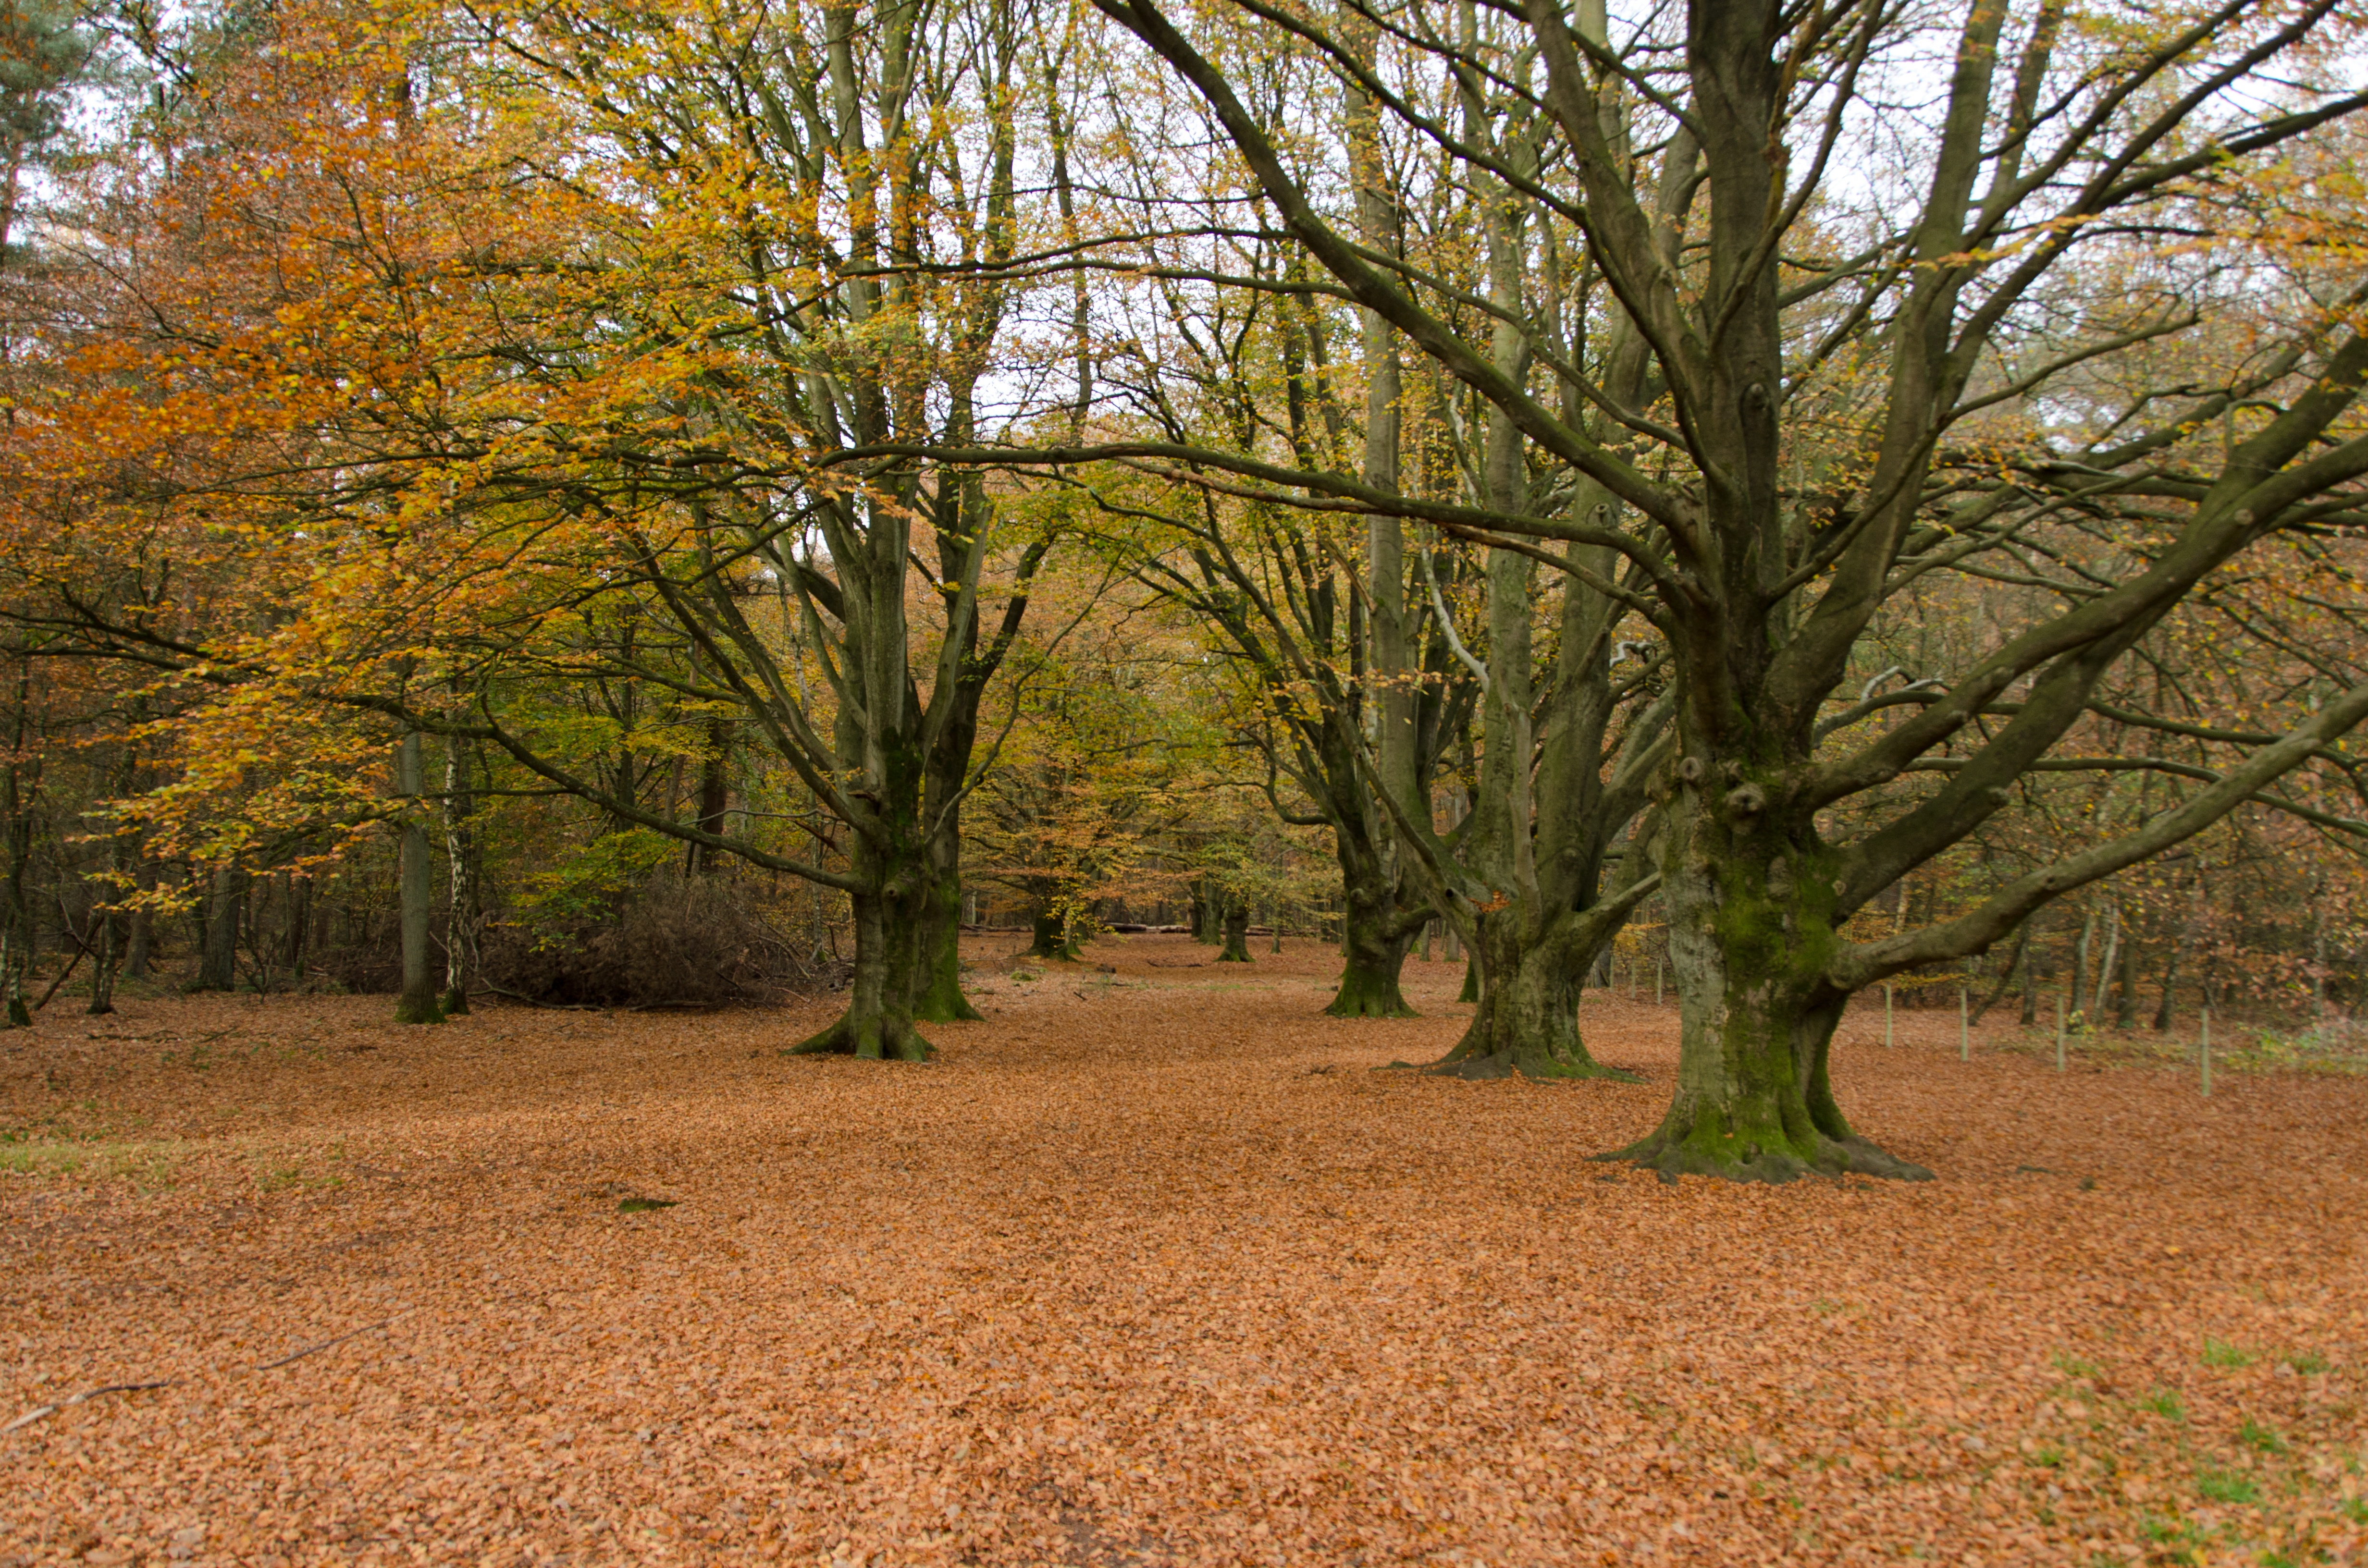
landscape, tree, nature, forest, grass, branch, plant, sunlight, leaf, autumn, park, botany, season, savanna, woods, deciduous, plantation, grove, woodland, ecosystem, woody plant